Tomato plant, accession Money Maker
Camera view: horizontal (90 deg, fisheye); turntable rotation: 90 degrees
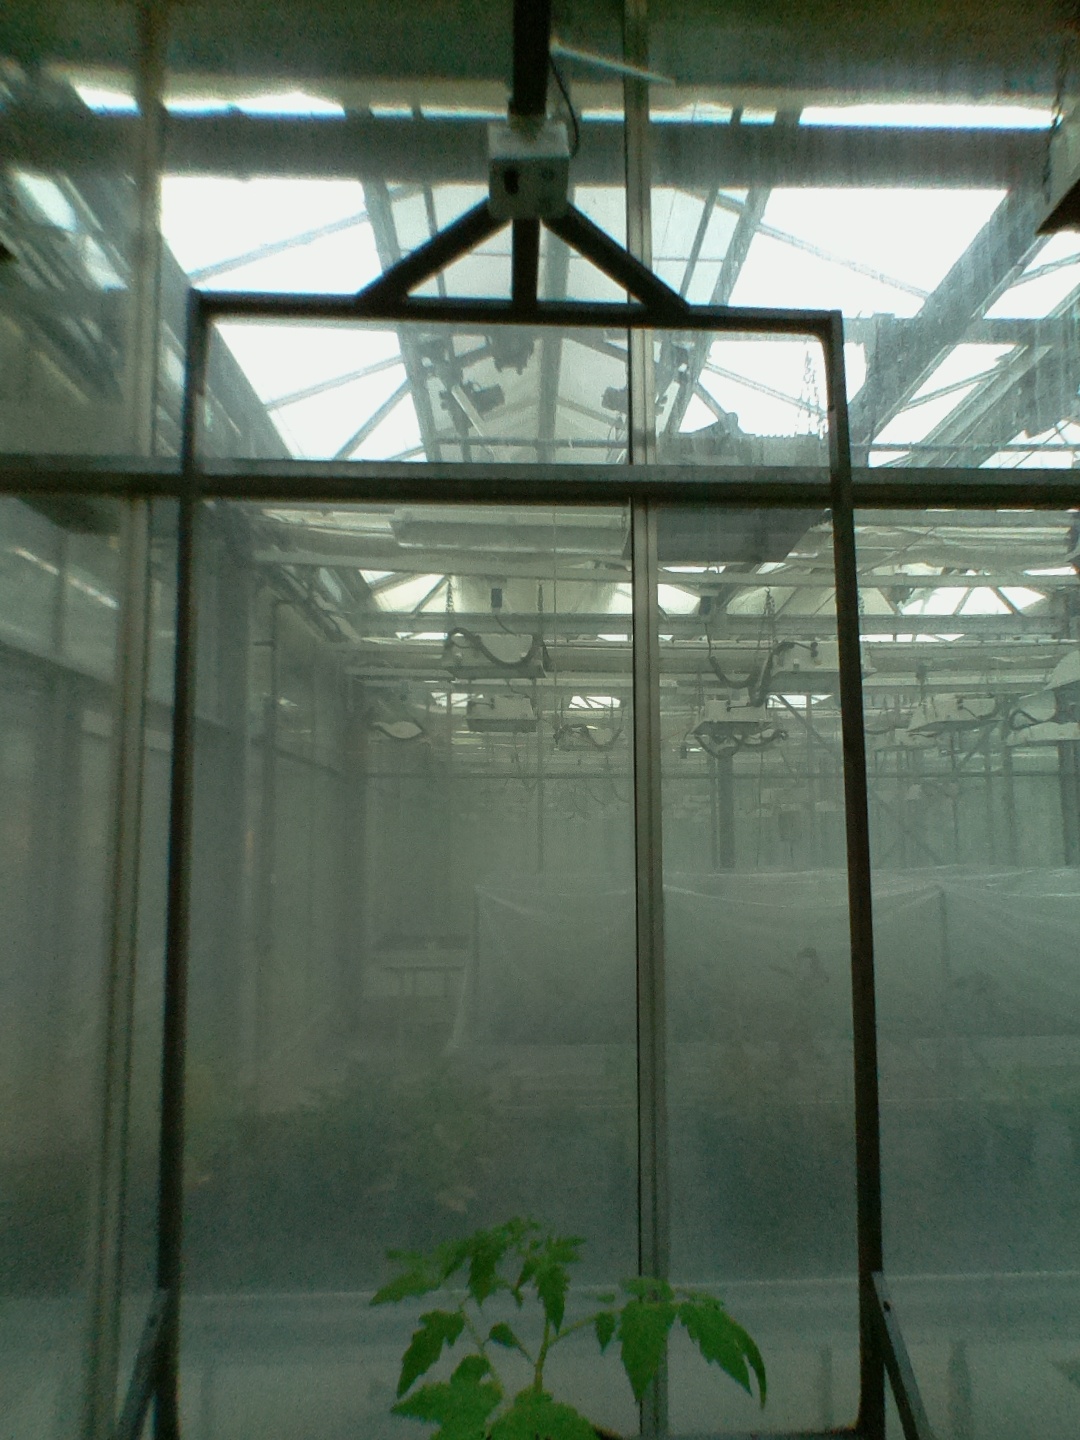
BBCH growth stage 13: 6 of true leaves visible